Emperor of India

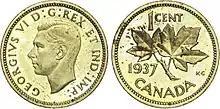
A Canadian 1-cent coin with the inscription'

When Edward VII ascended to the throne on 22 January 1901, he continued the imperial tradition laid down by his mother, Queen Victoria, by adopting the title Emperor of India. Three subsequent British monarchs followed in his footsteps, and the title continued to be used after India and Pakistan had become independent on 15 August 1947. It was not until 22 June 1948 that the style was officially abolished.